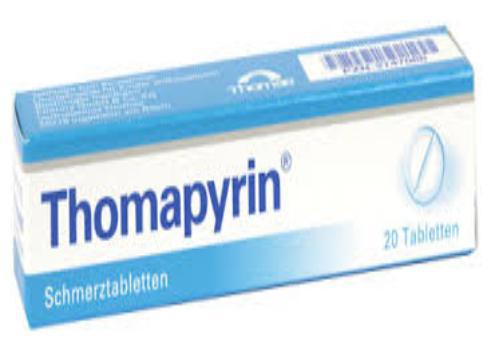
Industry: Medical